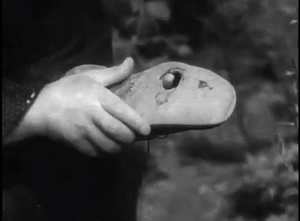
Bon courage, larbin ! est un court-métrage muet japonais réalisé par Mikio Naruse, sorti en 1931.